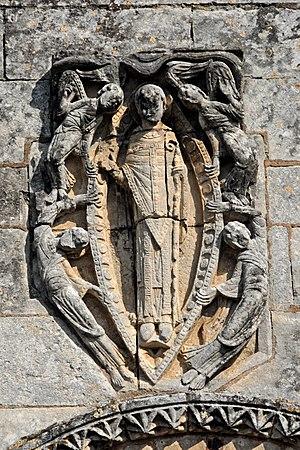
Gensac-la-Pallue est une commune du sud-ouest de la France, située dans le département de la Charente.